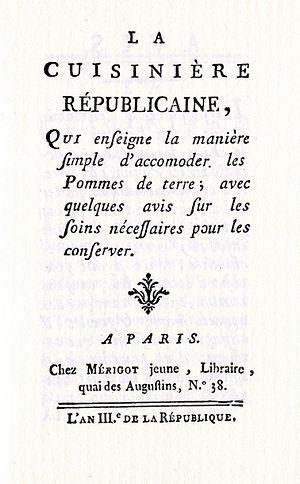
Couverture du livre de Mme Mérigot, La Cuisinière républicaine, paru en 1794 à Paris
La Cuisinière républicaine, qui enseigne la manière simple d’accomoder les pommes de terre ; avec quelques avis sur les soins nécessaires pour les conserver est un livre de cuisine entièrement consacré à la cuisine de la pomme de terre, paru en l'an III du calendrier républicain, au printemps 1794. Il est publié par Mérigot jeune, au nᵒ 38 quai des Grands-Augustins à Paris.